Charles Harbord, 5th Baron Suffield

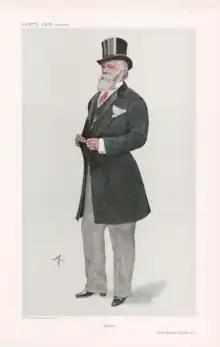
Suffield

Lord Suffield was appointed a Lord-in-waiting in 1868 in William Gladstone's first administration, a post he held until 1872. The latter year he was appointed Lord of the Bedchamber to the Prince of Wales, to whom he was a close friend. He was chief of staff to the Prince of Wales during the Prince's expedition to India in 1875–1876. He did not serve in Gladstone's second administration but was briefly Master of the Buckhounds from February to July 1886 in Gladstone's third administration. He was sworn of the Privy Council in February 1886. He remained Lord of the Bedchamber until 1901, when on the Prince of Wales's accession to the throne, Suffield was made a Lord-in-Waiting-in-Ordinary to the King. He was Master of the Robes at the coronation of Edward VII and Alexandra in 1902.